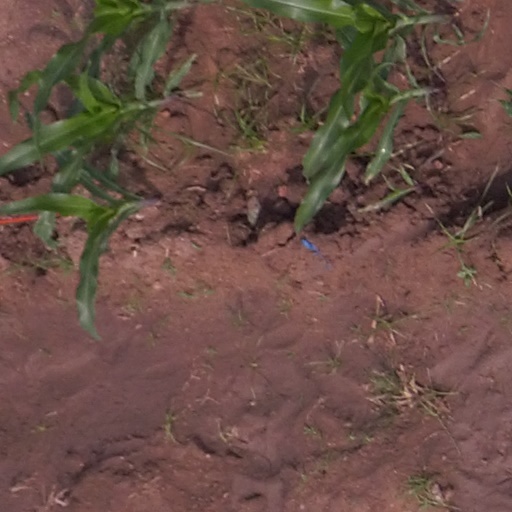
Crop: maize; corn